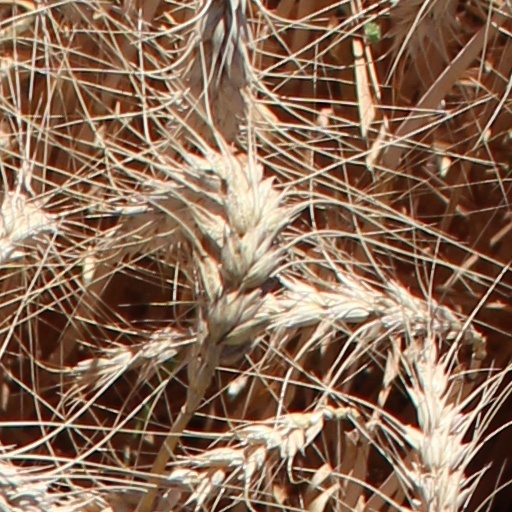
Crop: wheat